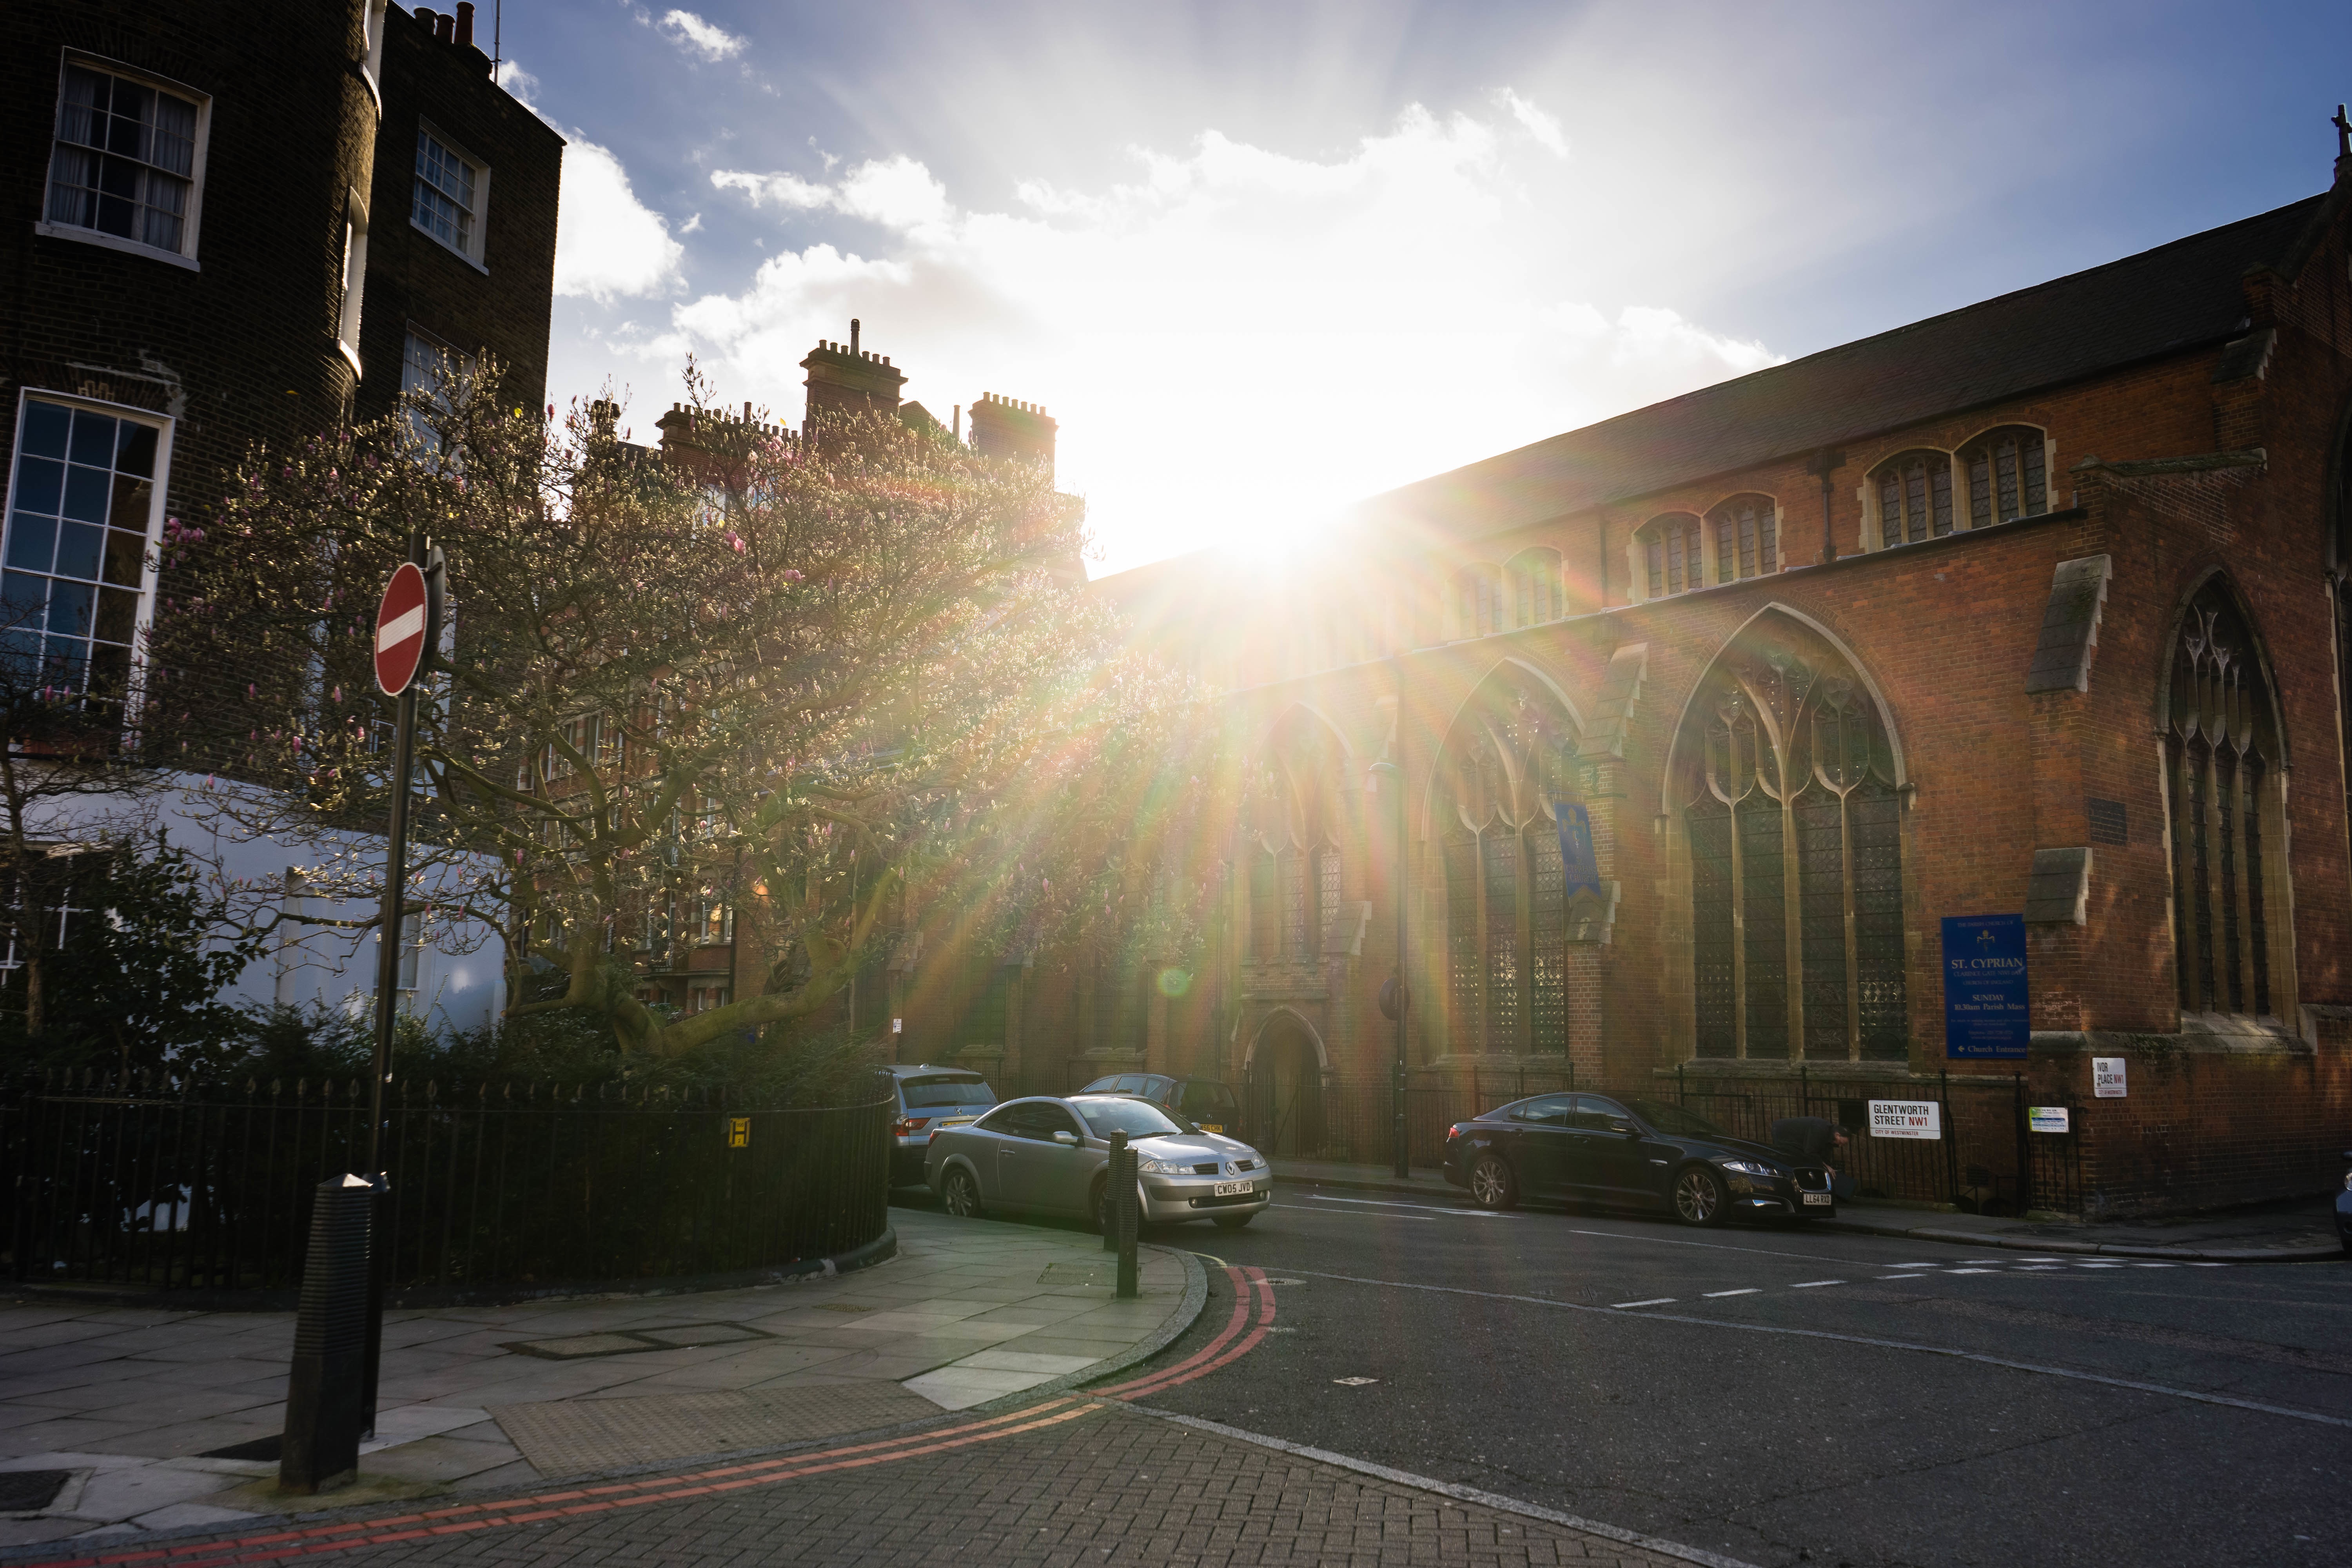
light, road, street, night, morning, town, city, cityscape, downtown, evening, darkness, street light, lighting, infrastructure, urban area